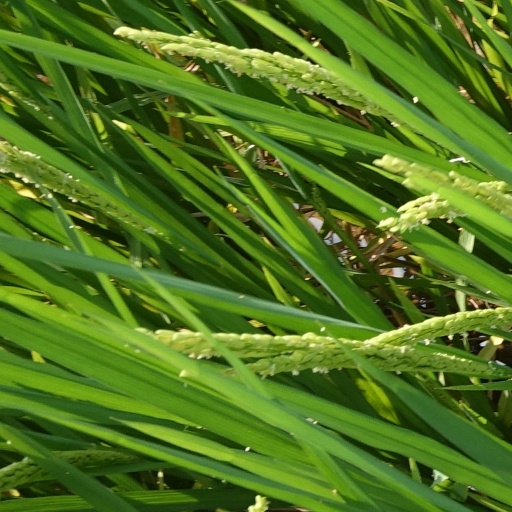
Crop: rice